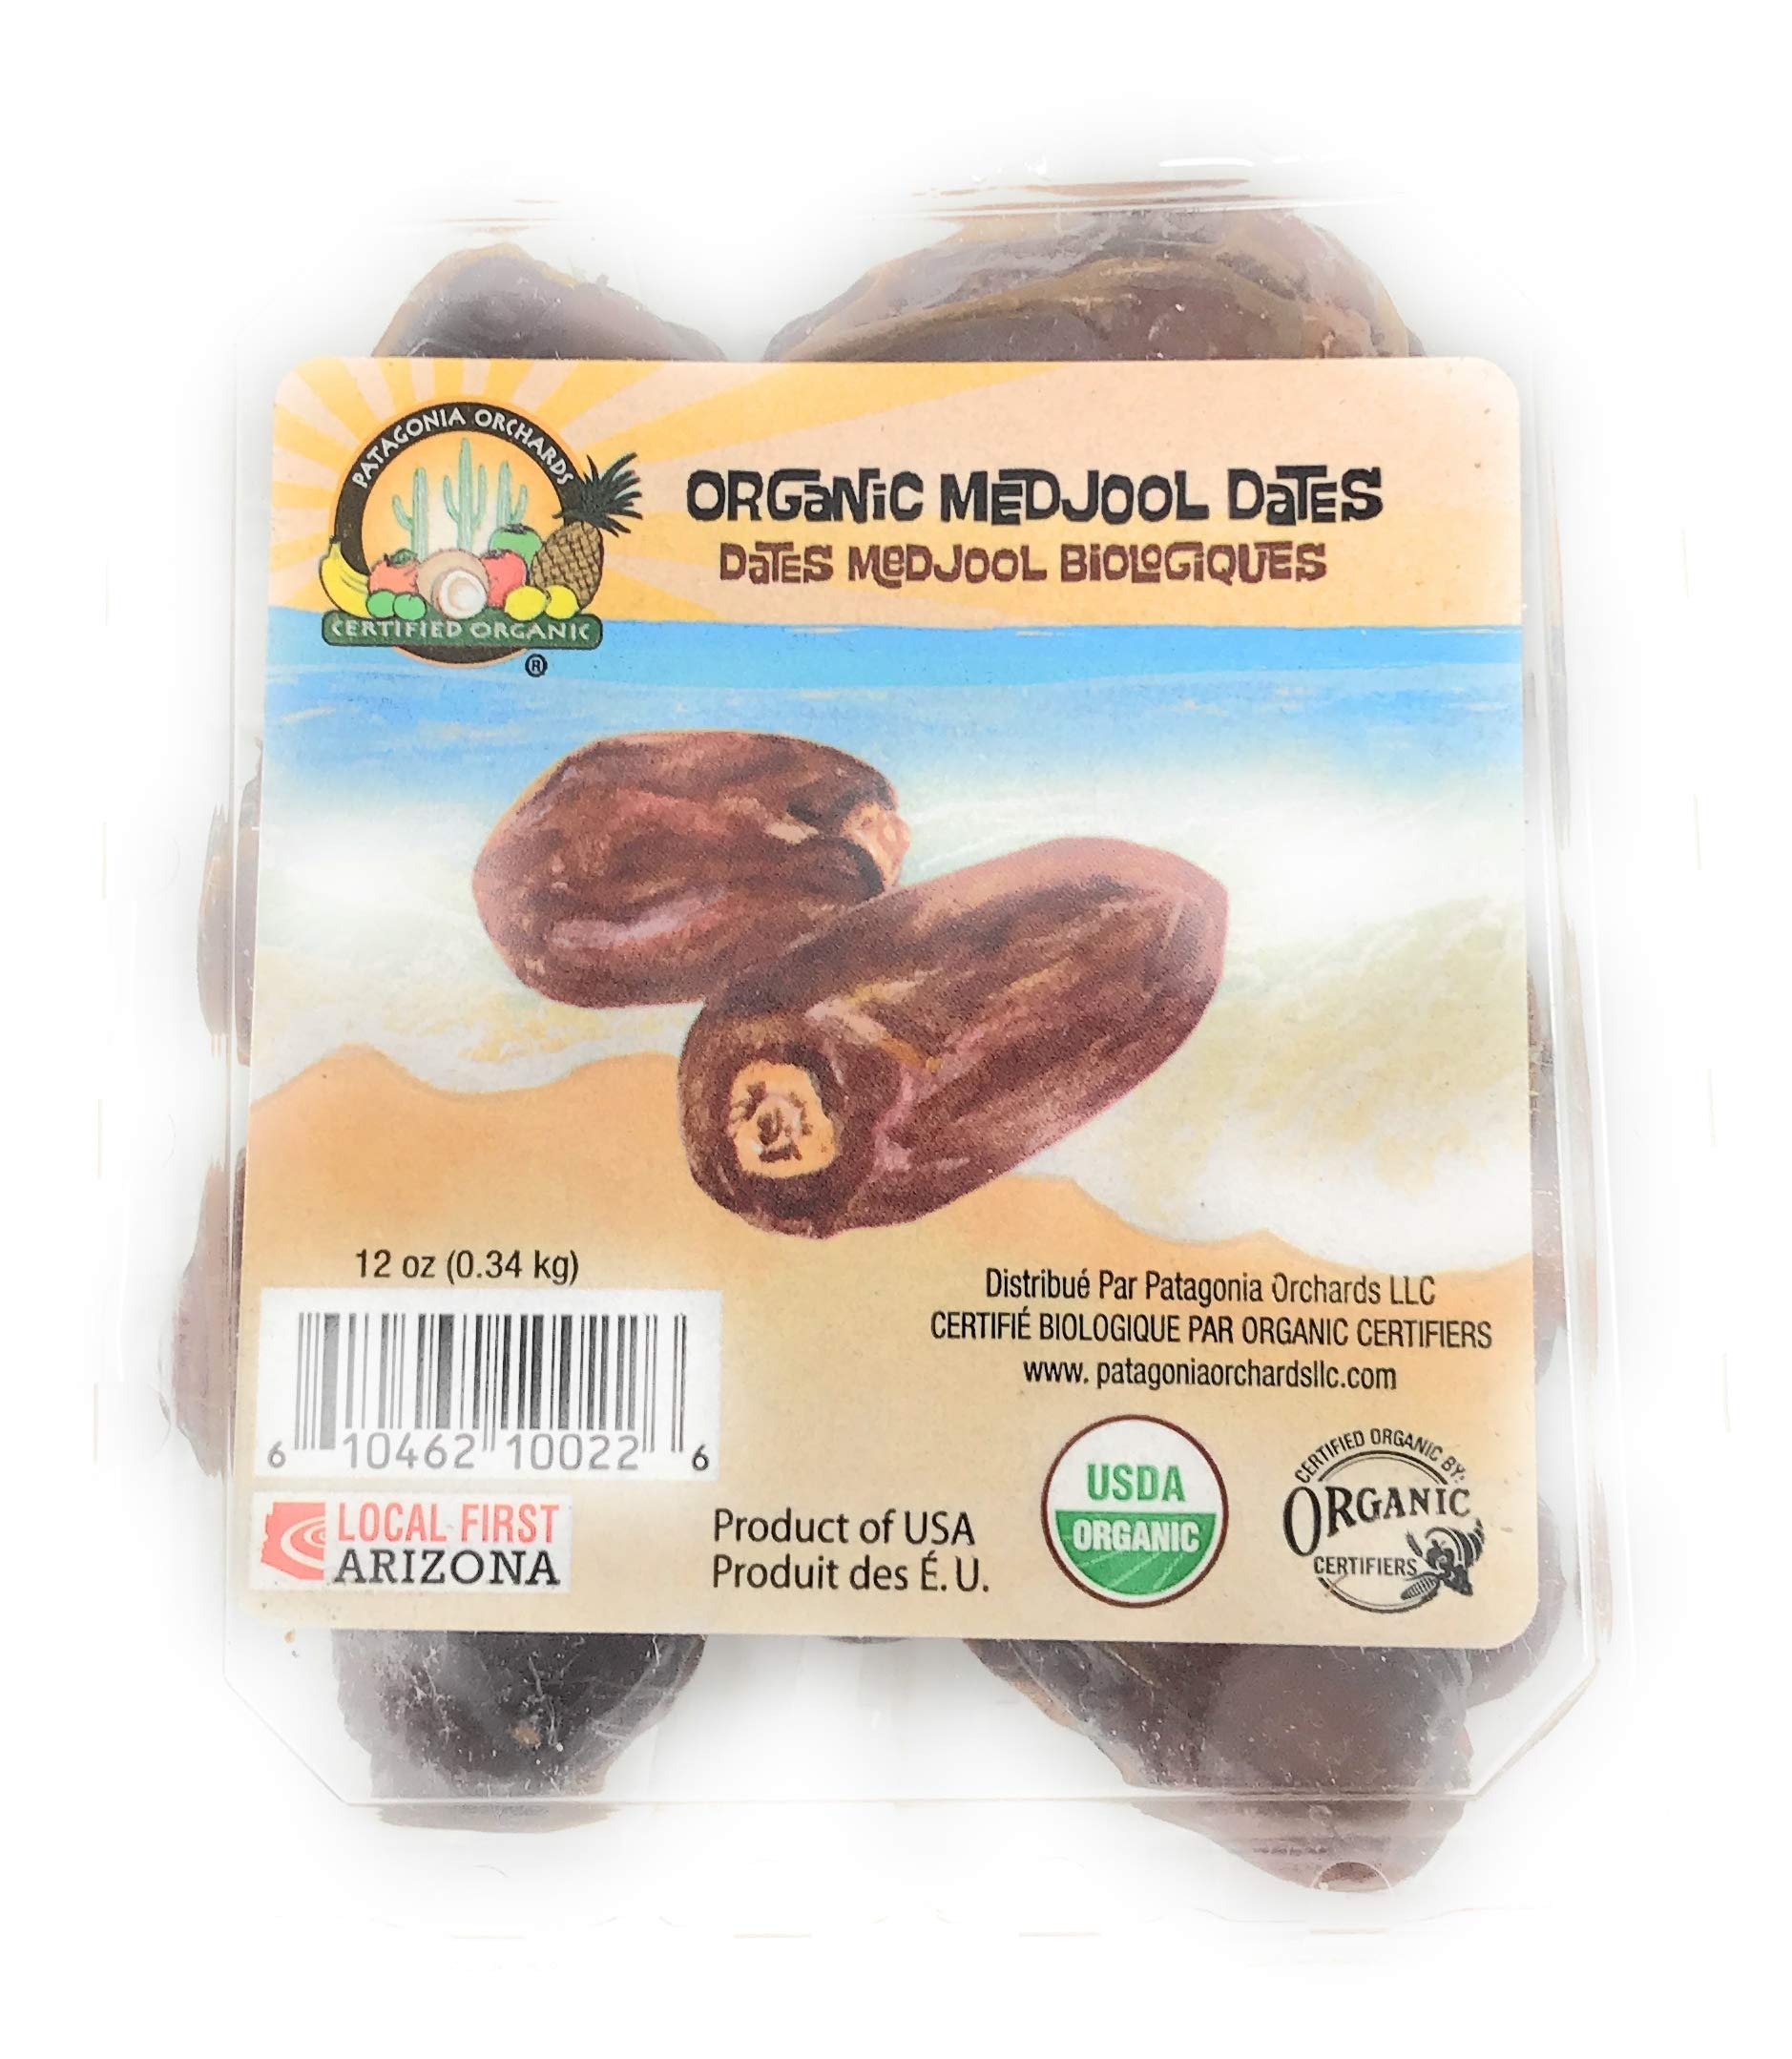
Item Name: PRODUCE Organic Medjool Dates, 12 OZ
Bullet Point: Candy Snacks
Product Description: dates produce
Value: 12.0
Unit: Ounce

Price: 7.05